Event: Nepal Earthquake
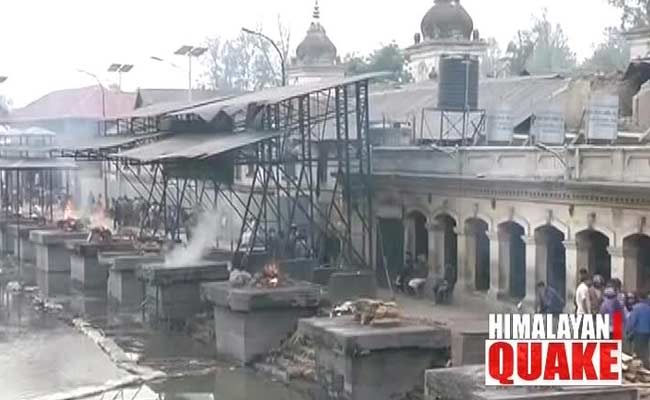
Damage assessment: damage